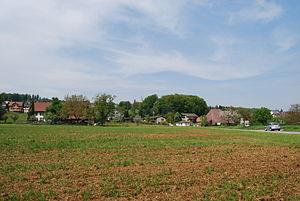
Walterswil est une commune suisse du canton de Soleure, située dans le district d'Olten.